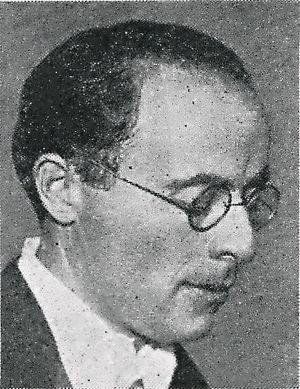
3 janvier : Siegfried, opéra de Richard Wagner, créé à Paris.
Emanuel Feuermann est un violoncelliste autrichien. Très précoce, il était considéré comme le virtuose le plus phénoménal de son temps et comparé, pour la perfection technique et l'audace dans l'interprétation, à son fréquent partenaire de musique de chambre, Jascha Heifetz.